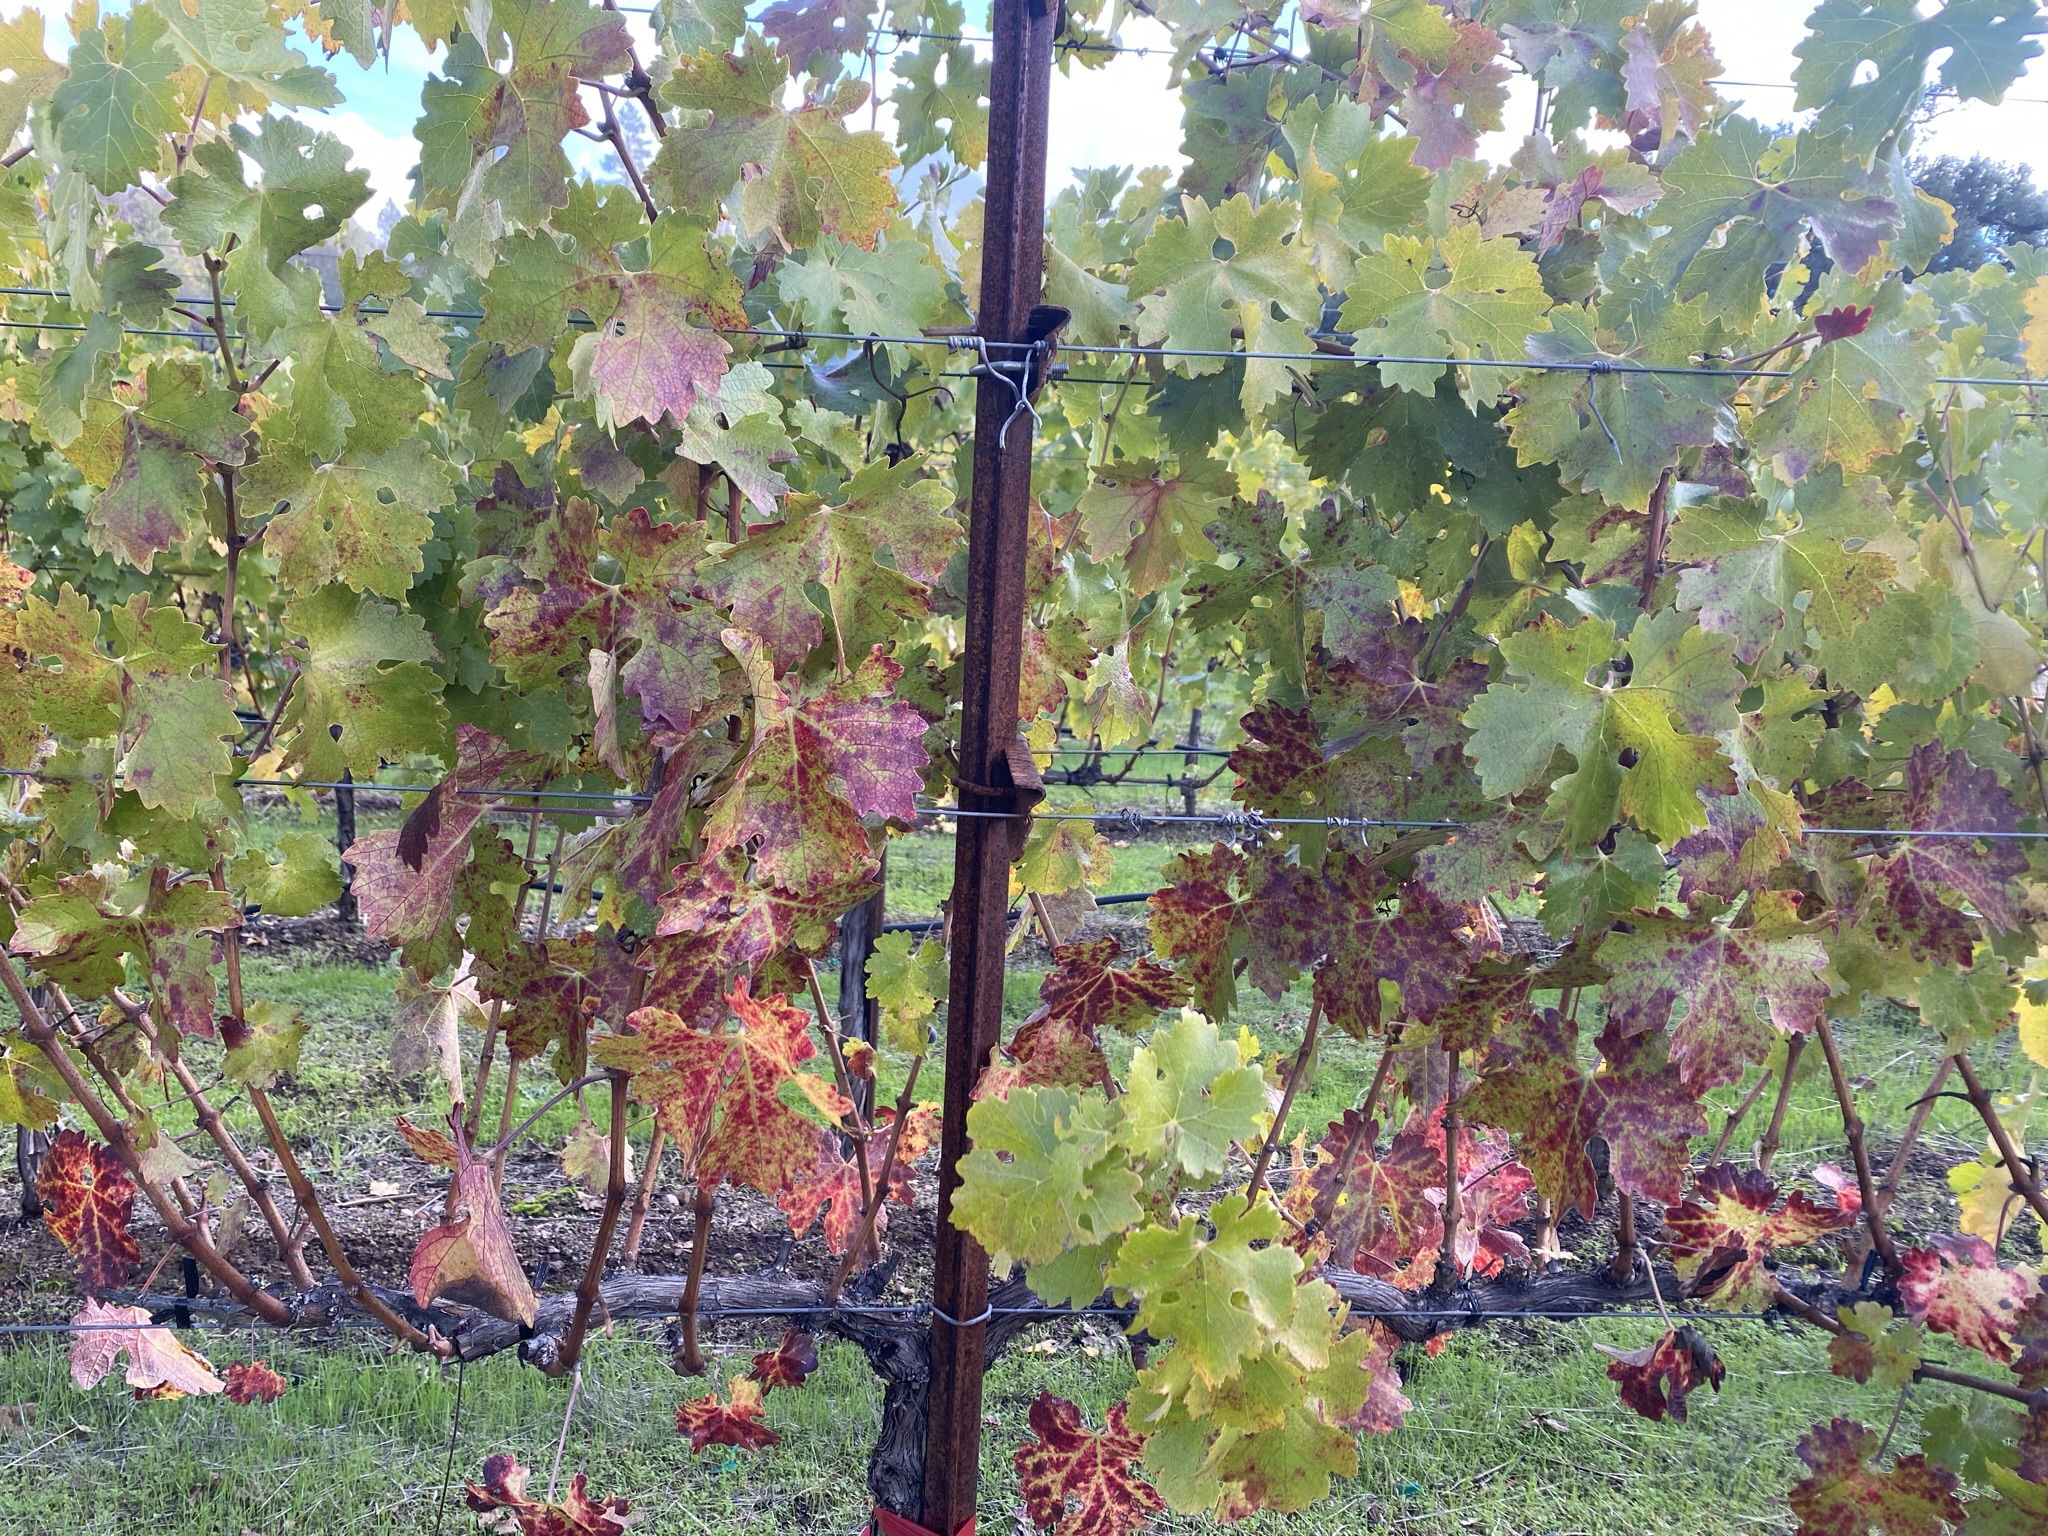
Label: Red Blotch